Sri Krishna Rayabaram

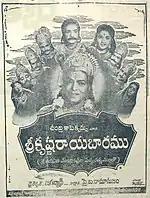
poster of Telugu film Sri Krishna Rayabaramu

"Sri Krishna Rayabaram" was made as a Telugu film in 1960 by Y. V. Ramanujam under Chandrika Pictures. It starred Kalyanam Raghuramaiah, Puvvula Suri Babu, Gummadi, and Tadepalli Lakshmi Kanta Rao. P. Suri Babu rendered music for the film and rendered some poems.